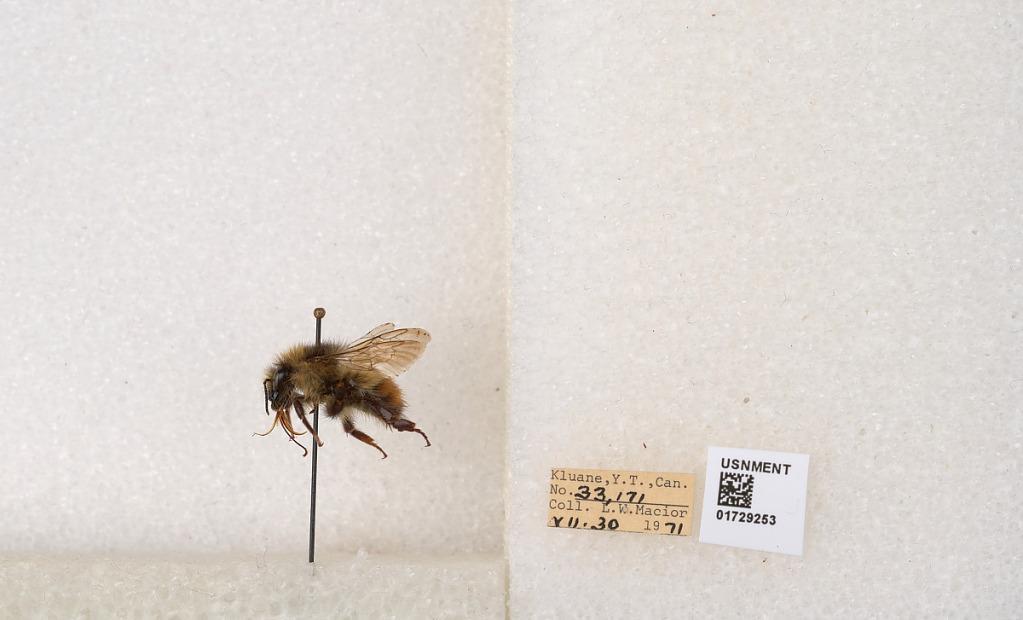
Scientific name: Bombus flavifrons Cresson
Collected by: L. Macior
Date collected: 1971-7-30
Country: Canada
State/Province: Yukon Territory
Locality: Kluane National Park and Reserve
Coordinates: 60.7493, -139.504